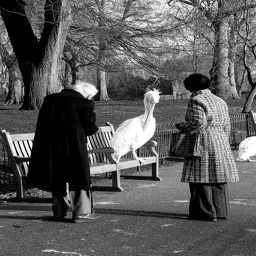
Two people looking at a large bird on a bench.
Two people look at a huge white bird that is sitting on a park bench.
A large bird is sitting on a park bench.
A man and a woman watching a large bird on a bench.
A large white bird perched on a park bench as an old couple look on.